Aweday

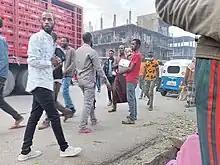
Aweday market

Awaday is a town located in the East Hararghe Zone of the Oromia, Ethiopia. Awaday is the world's biggest market and exporter of the amphetamine-like leaf khat, a stimulant known as "Jimaa" locally. Khat is the main cash crop traded 24 hours a day in the town. People used khat to increase awareness and lower fatigue while yielding euphoria.